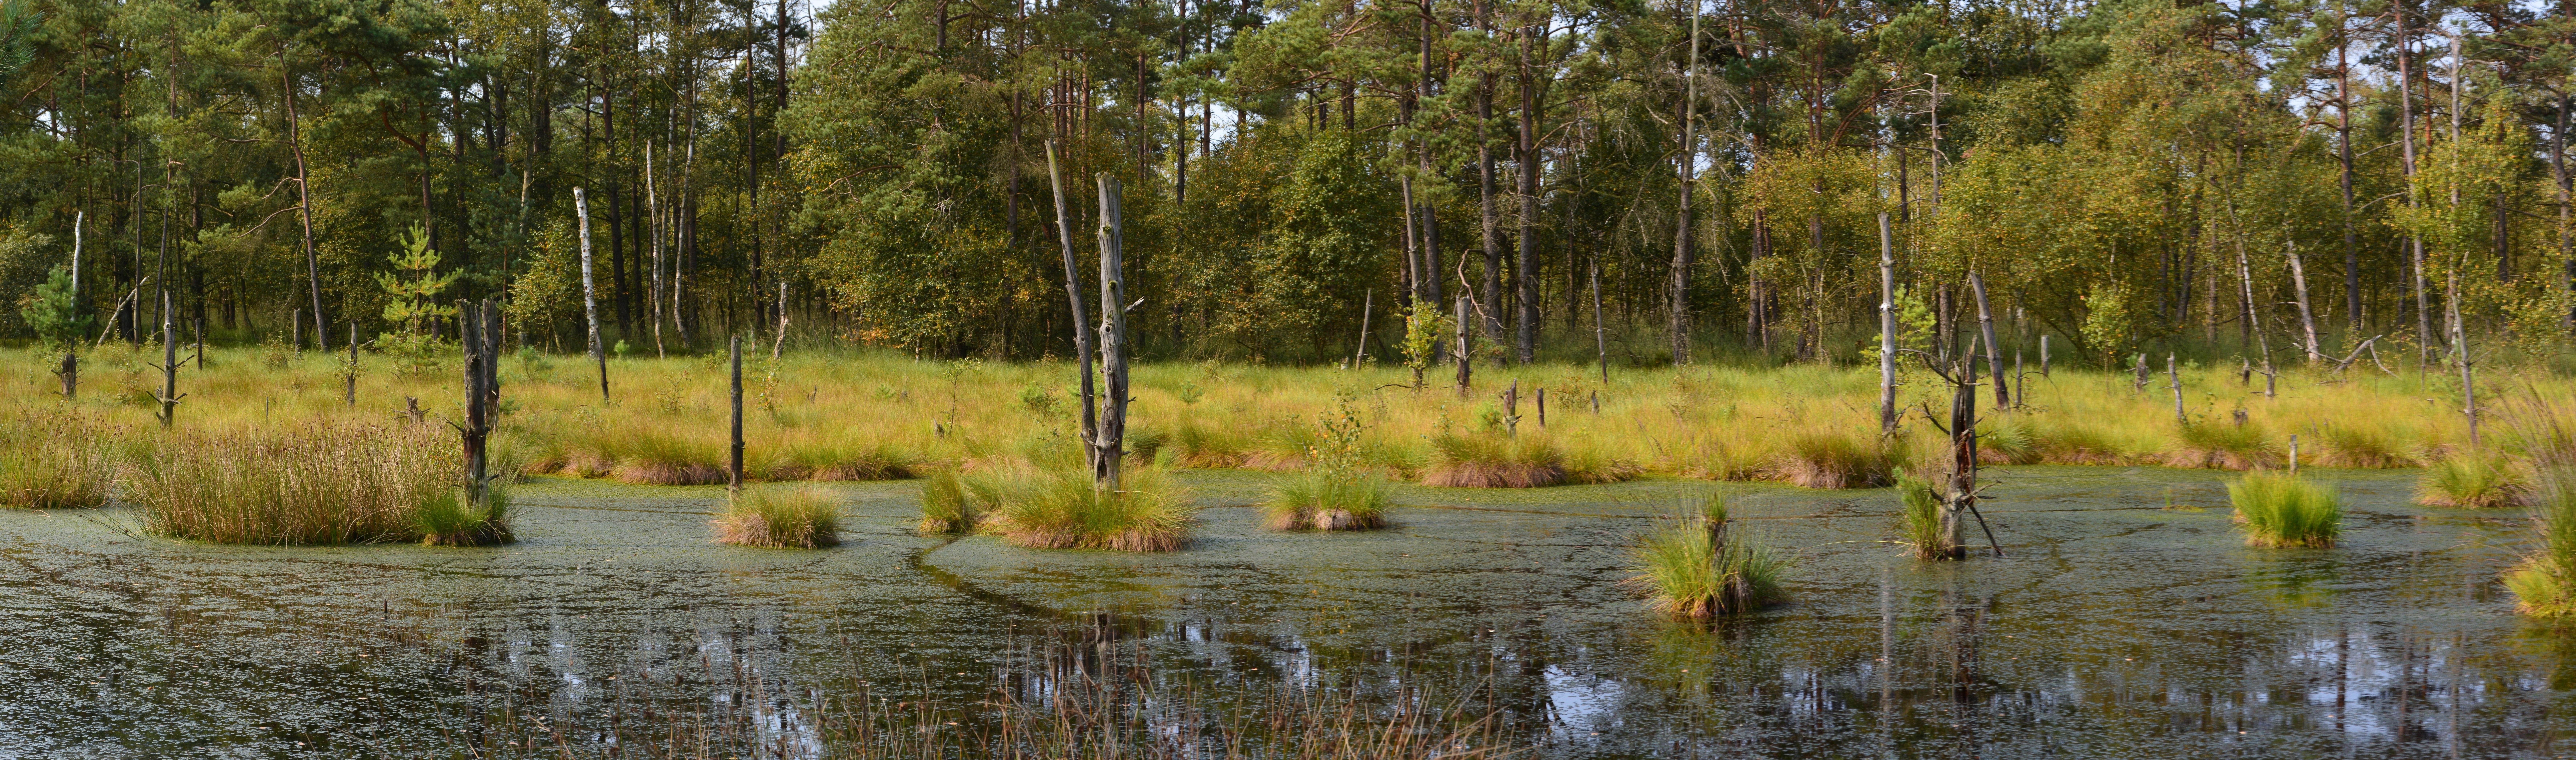
landscape, tree, nature, forest, marsh, swamp, wilderness, wood, lake, panorama, pond, moor, wetland, bog, floodplain, habitat, ecosystem, moorland, nature reserve, pietz moor, schneverdingen, natural environment, bayou, riparian forest